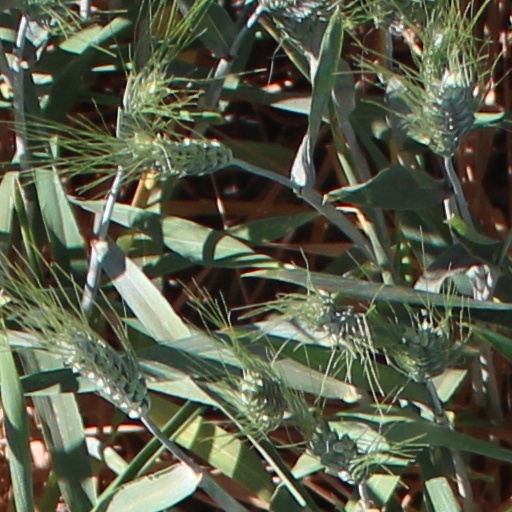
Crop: wheat